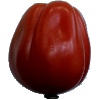
Label: Tomato Heart 1